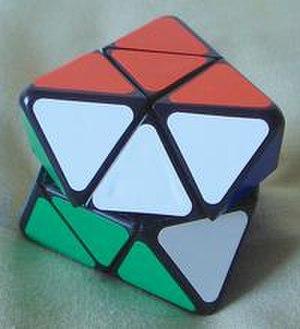
Le Skewb Diamond est un casse-tête mécanique octaédrique de la famille du Rubik's Cube dérivé du Skewb. Il a au total 14 pièces mobiles pouvant être disposées en 138 240 combinaisons.